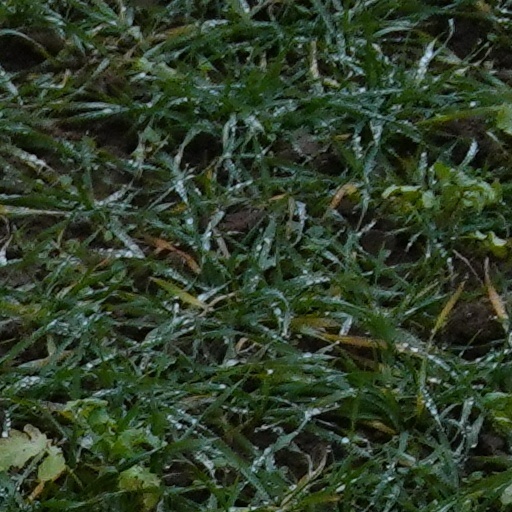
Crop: wheat